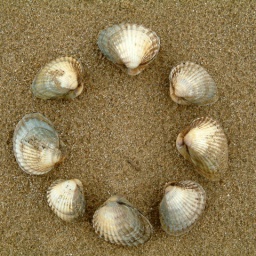
Taken on the beach at the Marine Lake, Weston Super Mare - the man-made lake that's filled each day by the tide